Blink-182 (album)

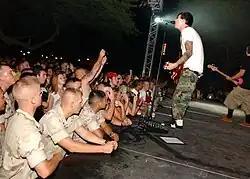
The band performing in Bahrain for sailors and marines in August 2003.

The band launched the promotional cycle for the album with a performance on MTV's "Total Request Live", where they performed on the roof top of the network's Times Square headquarters. Other marketing for the record included a "golden ticket" contest – the prize being a private Blink-182 show for the winner. MTV's website streamed the full album a week before its release, beginning on November 10. As promotion for the album and single release[s], the band performed "Feeling This" on "Jimmy Kimmel Live!" a week after the release of the album on November 26, 2003, and "Down" on "Late Show with David Letterman" on May 27, 2004. Performances of "I Miss You" and "The Rock Show" on The WB's "Pepsi Smash" concert series from June 10, 2004, were released on the Australian Tour edition of the album, as well as the "Always" single.